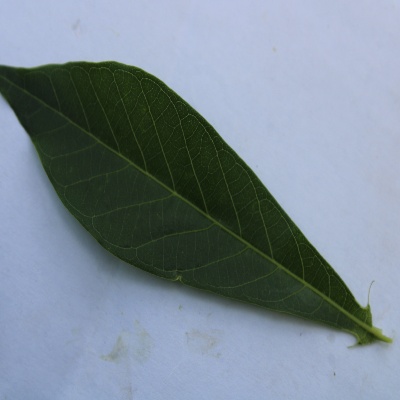
Crop: Cassava
Condition: healthy